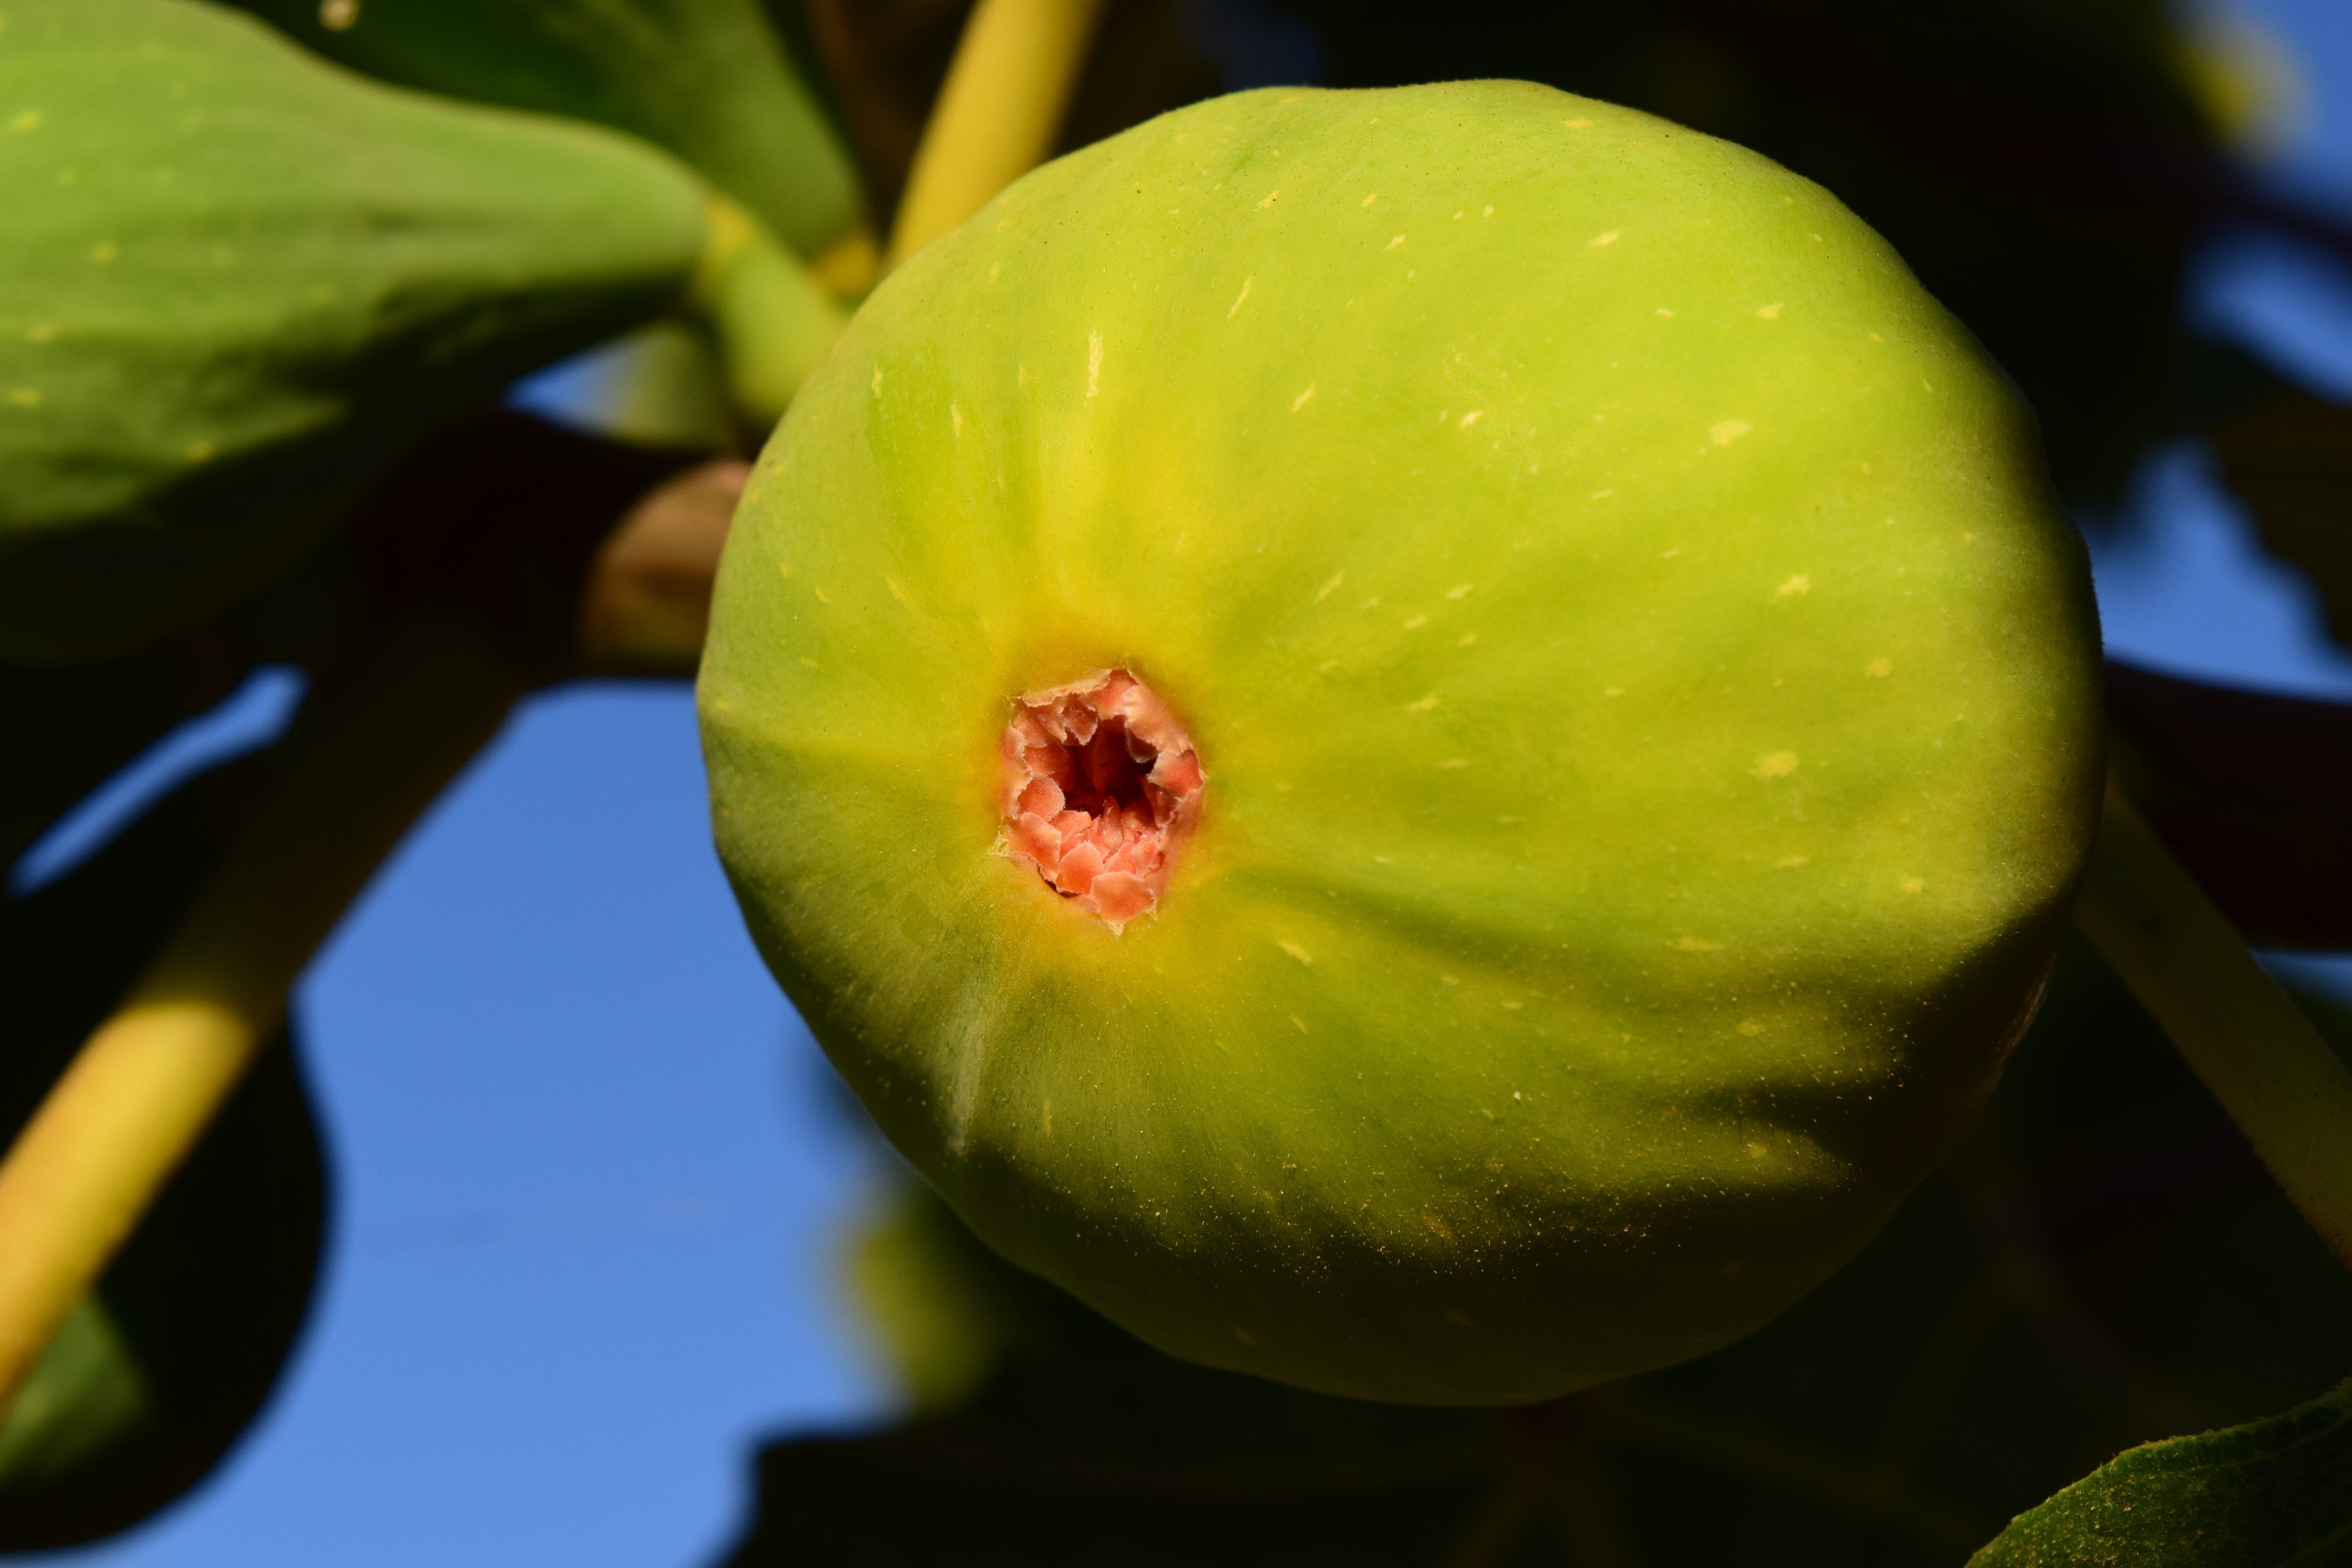
apple, tree, nature, blossom, plant, photography, fruit, leaf, flower, food, green, mediterranean, produce, yellow, eat, flora, fig, close up, edible, macro photography, flowering plant, mediteran, fig fruit, fig tree, real coward, plant stem, land plant